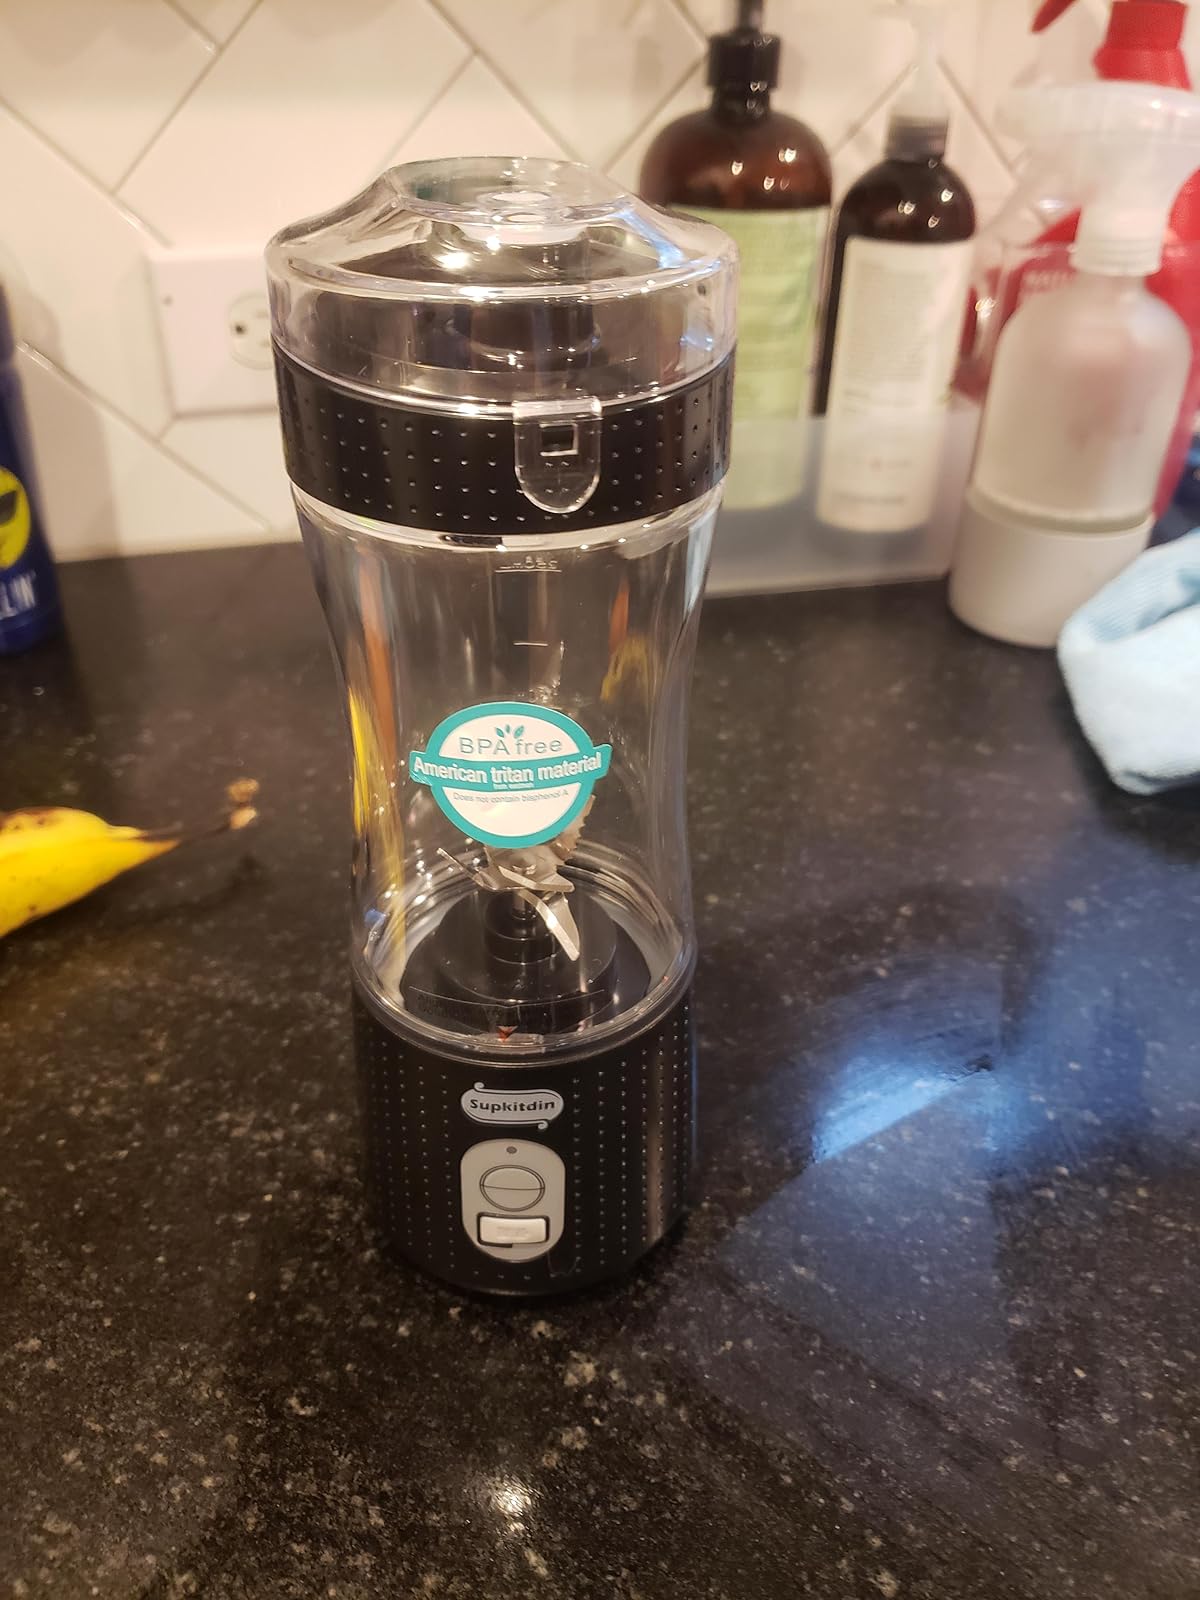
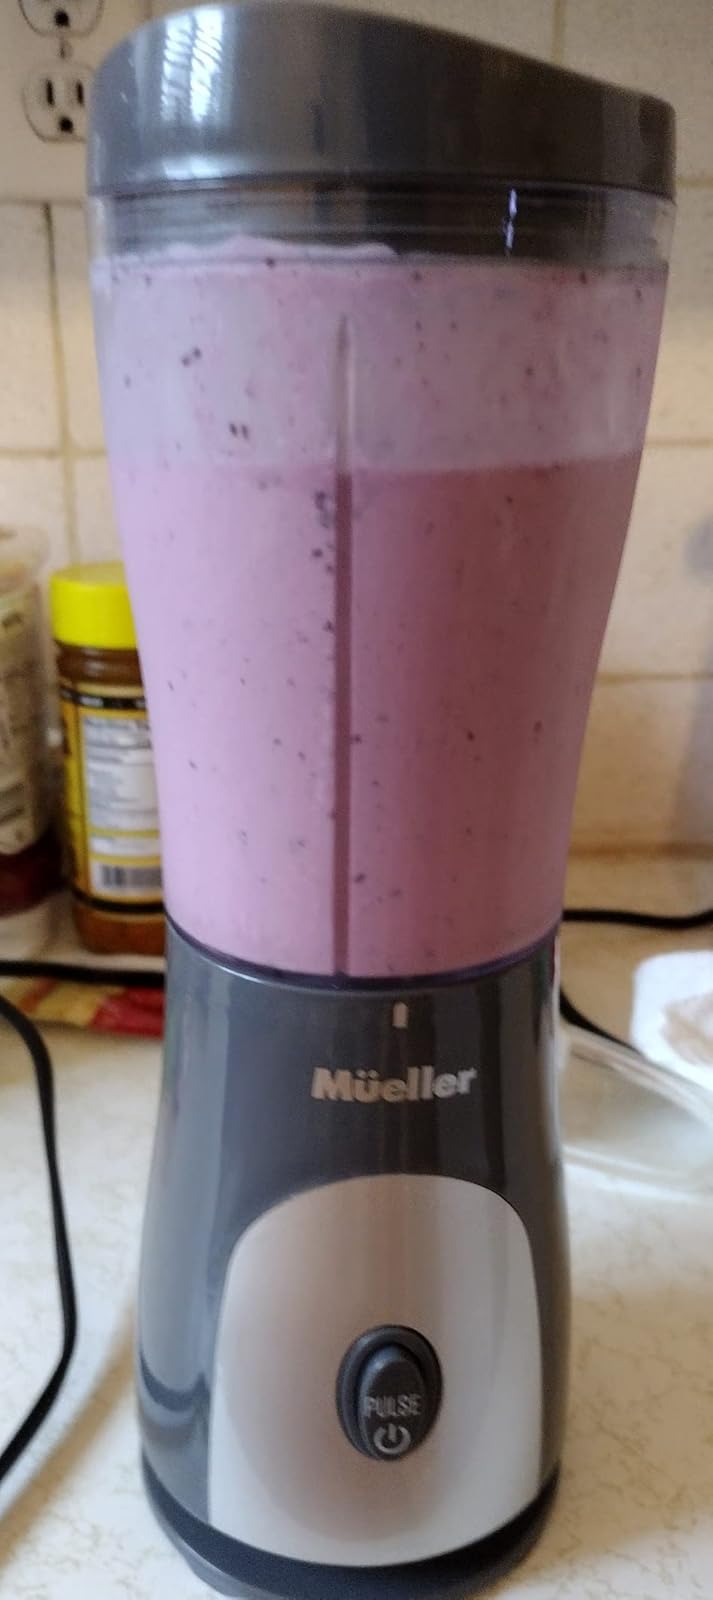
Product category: items_blender
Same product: no